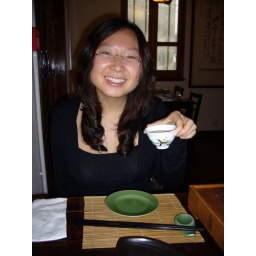
Martha toasts with her tea cup at this really awesome tea house in Hong Kong Park